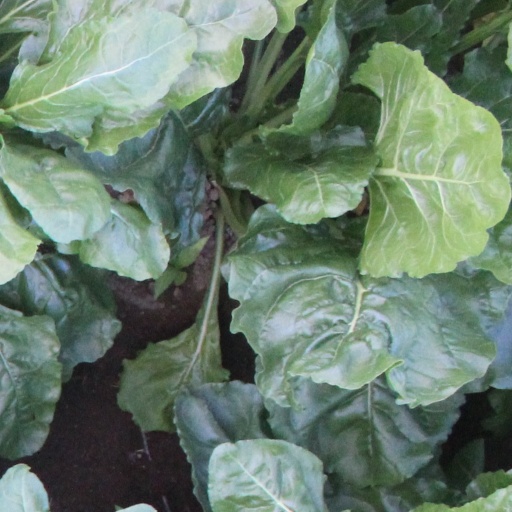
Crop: sugar beet